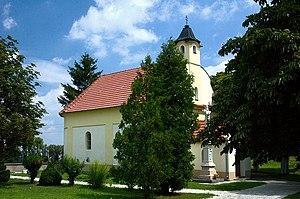
Prietržka est un village de Slovaquie situé dans la région de Trnava.